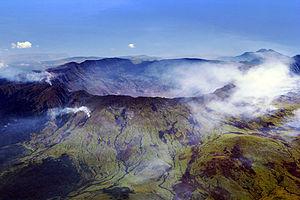
Le Tambora est un stratovolcan, qui forme la péninsule de Sanggar de l'île de Sumbawa, en Indonésie. Le diamètre du volcan au niveau de la mer est d'environ 60 km. Avant l'éruption de 1815, le volcan semble avoir eu une hauteur de 4 000 m. L'éruption de 1815 a formé une caldeira de près de 6 km de diamètre et 1 110 m de profondeur. C'est la plus violente éruption volcanique jamais connue historiquement, et surtout la plus meurtrière. Une ville du même nom d'environ 10 000 habitants se trouve près du volcan.